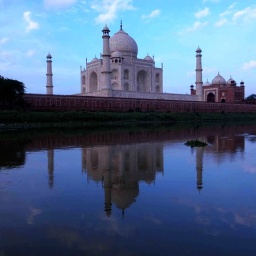
Morning, I am a quiet person in the boat watching the Taj Mahal! Can not describe how I feel inside ......